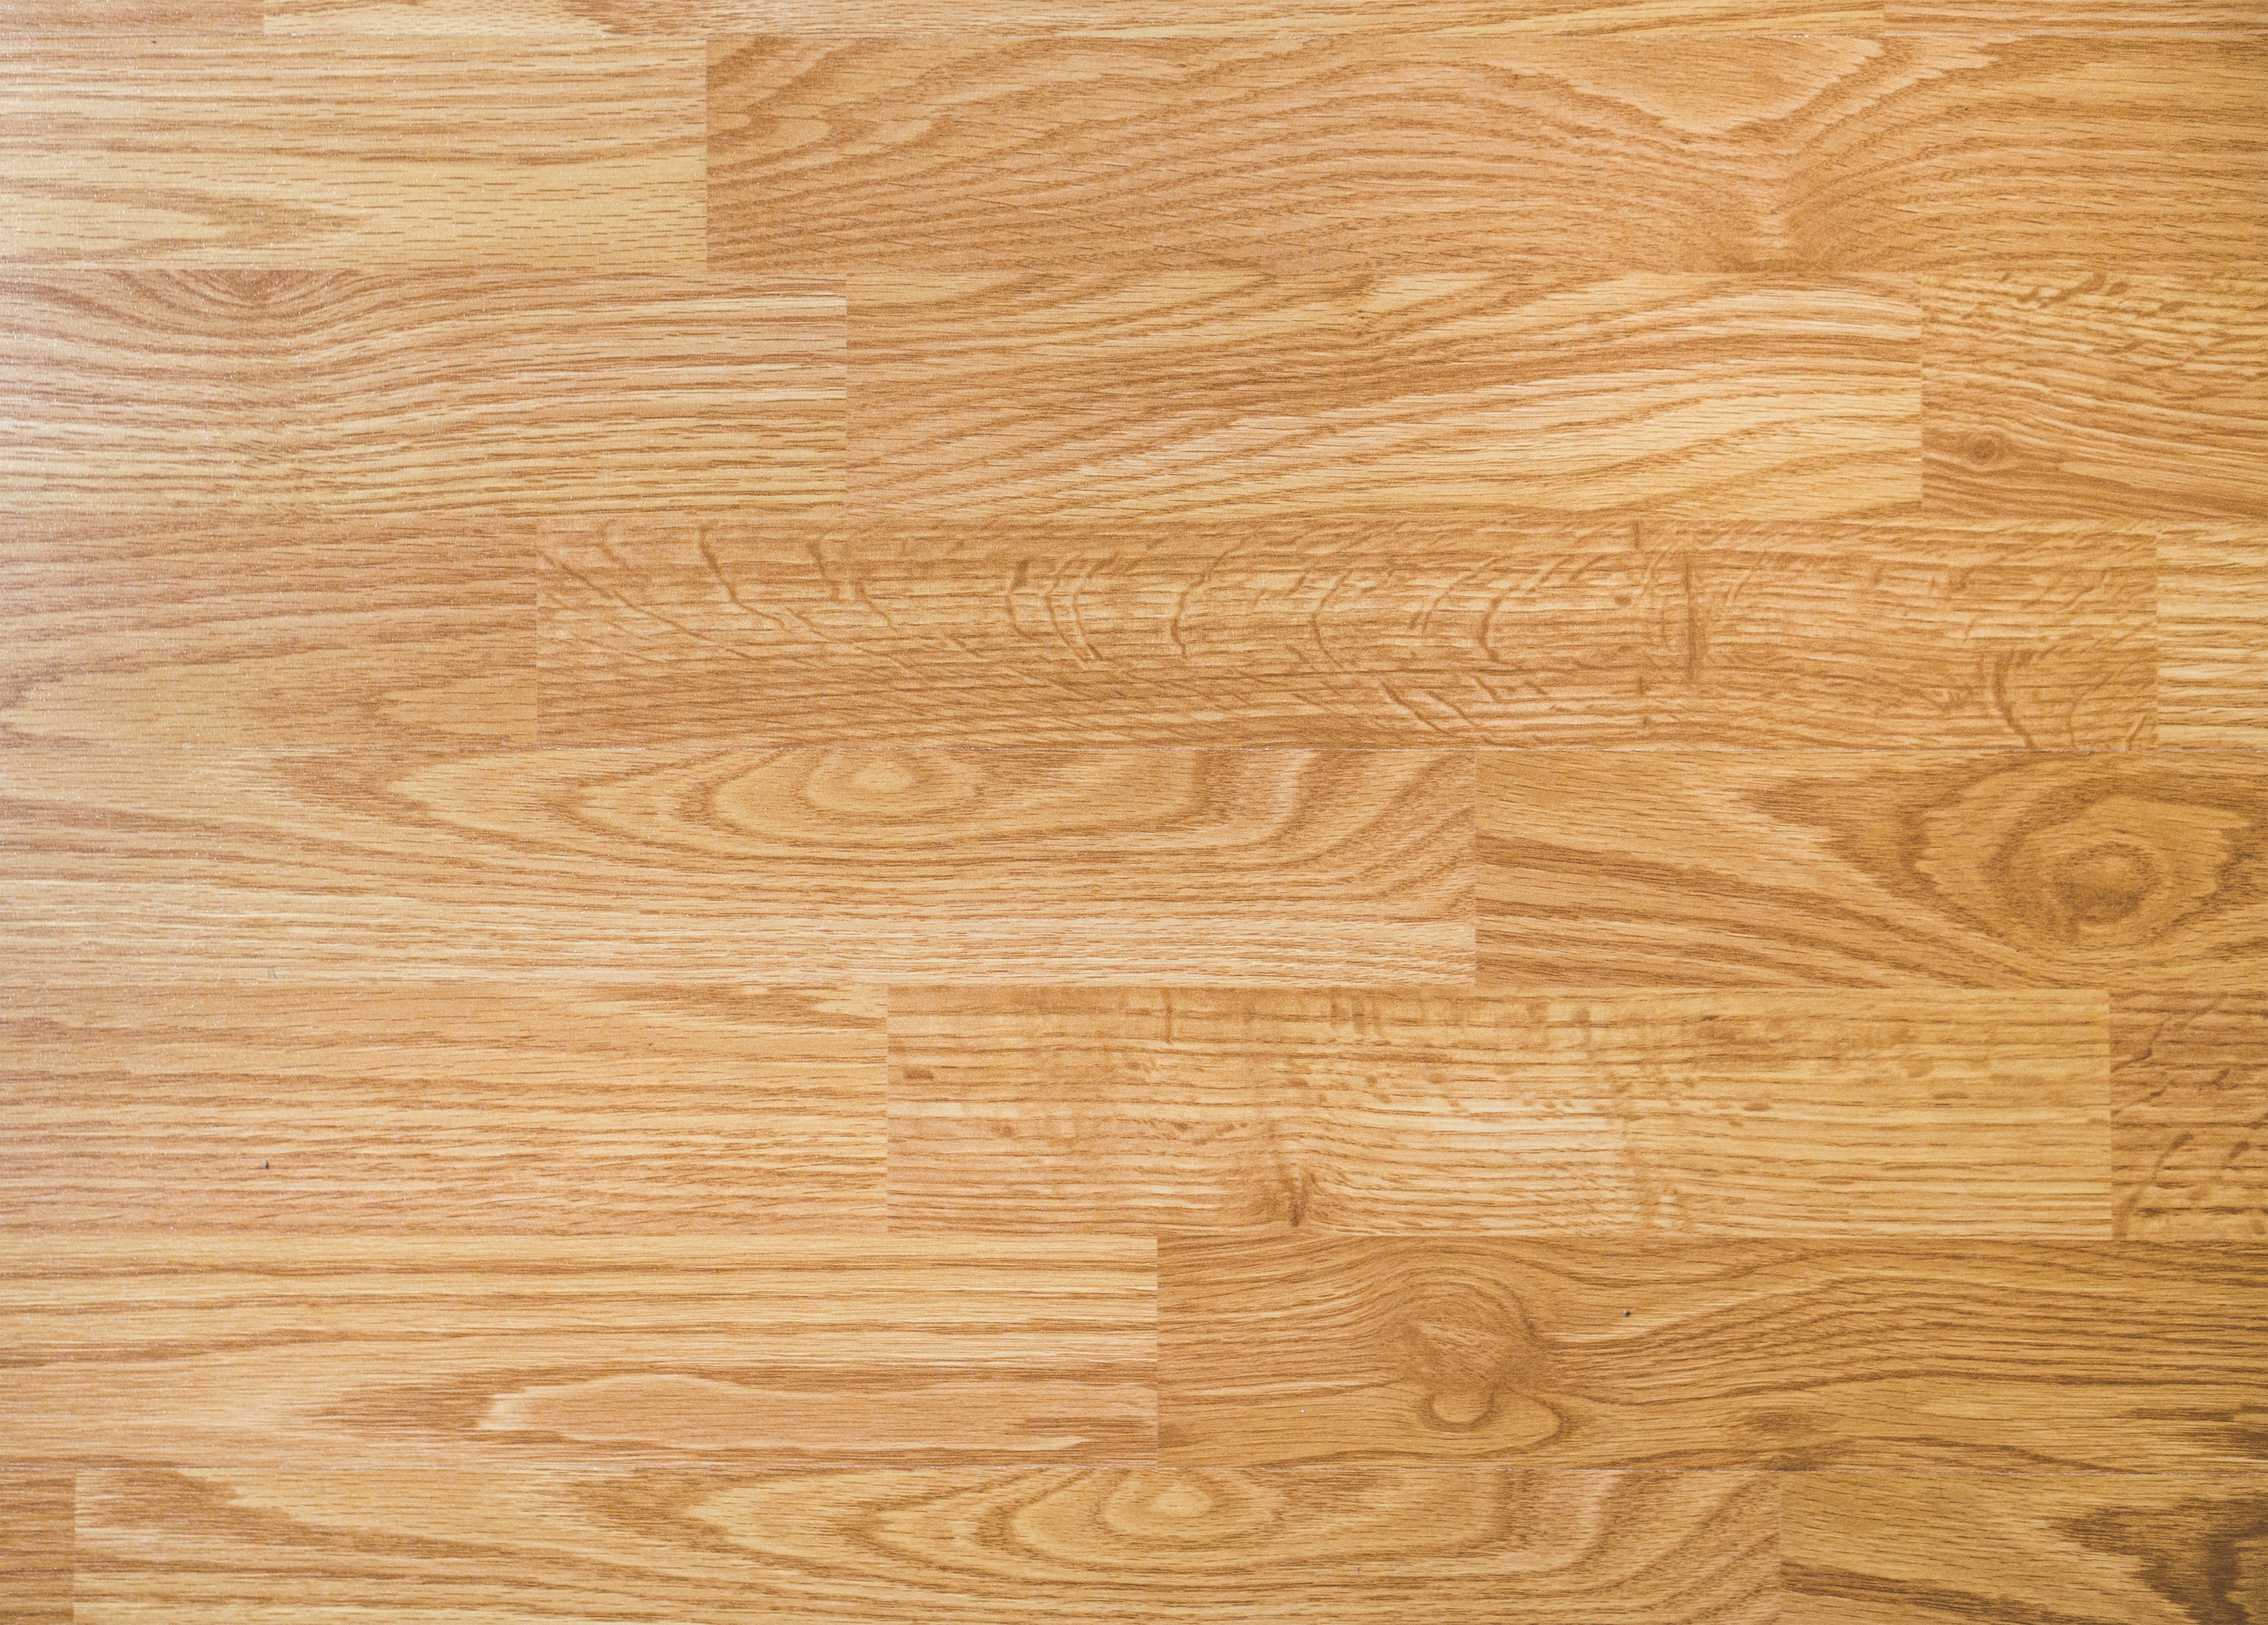
tree, nature, abstract, architecture, board, wood, texture, floor, old, wall, orange, pattern, natural, autumn, brown, material, surface, autumn mood, building material, background, hardwood, boards, wooden, wallpaper, parquet, autumn colors, authentic, wooden board, flooring, plywood, wood flooring, laminate flooring, wood stain